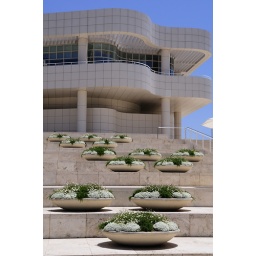
The green plants create a nice contrast against the white background.